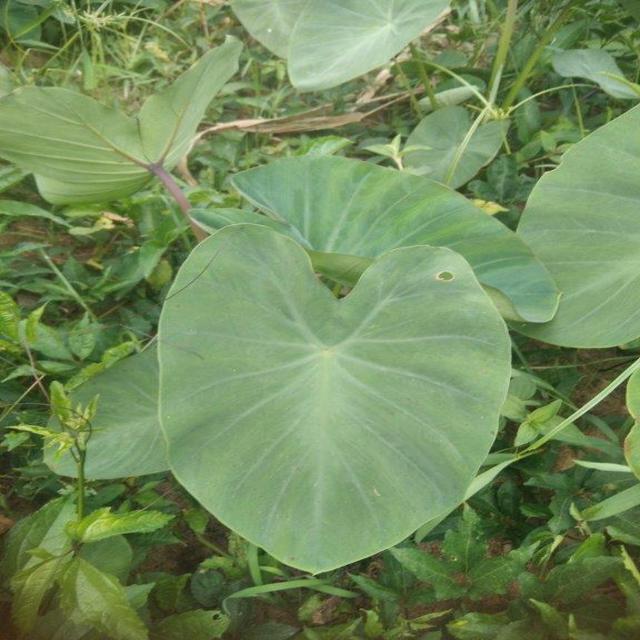
Label: Healthy